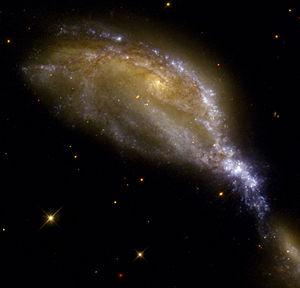
Voici une liste de galaxies spirales notables, classée en fonction de leur nom, de la constellation hôte, de la magnitude apparente et de la classification morphologique des galaxies.
NGC 6745 est une galaxie irrégulière située dans la constellation de la Lyre à environ 207 millions d'années-lumière de la Voie lactée. Il s'agit en réalité de deux galaxies en interaction, la plus petite ayant traversé la plus grande il y a quelques centaines de millions d'années. La grande galaxie était vraisemblablement une galaxie spirale avant la collision, mais sa structure est à présent très altérée. Elle a dû absorber l'essentiel du milieu interstellaire de la petite galaxie lors de son passage en son sein, cette dernière se trouvant dépouillée de son gaz et de ses poussières interstellaires.